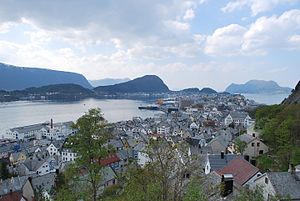
Nørvøya
Sydsiden af Ålesund centrum ligger ved enden af Nørvøya.
Nørvøya eller Nørve er en tæt bebygget ø, og bydel i Ålesund kommune. Nørvøy er den største af centrumsøerne i Ålesund, og huser det kommercielle bycentrum, NTNU, rådhuset og fodboldklubben AaFKs hjemmearena. Byfjeldet Aksla med Fjellstua ligger på Nørvøya. Nørvøya omfatter i dag hele bydelen Nørvøy som har 9.647 indbyggere. Via Hellebroen er øen knyttet til centrumsøen Aspøy. I øst er der broer over Nørvasundet til Oksnøya.